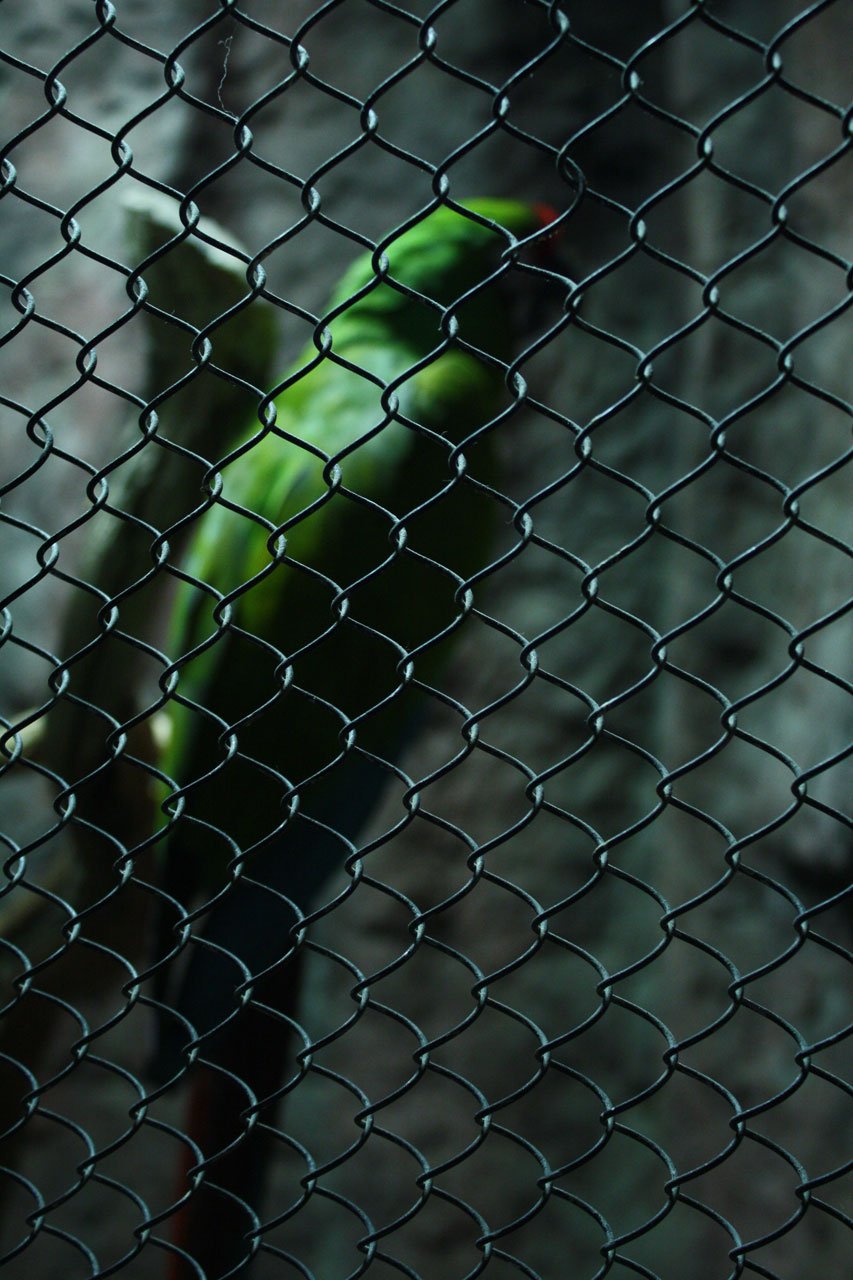
bird, texture, pattern, line, green, beak, tropical, avian, fauna, circle, cage, captivity, design, net, symmetry, mesh, parrot, parakeet, flooring, chain link fencing